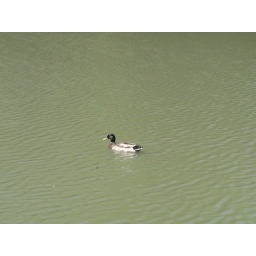
I saw a duck swimming in his swimming pool - I never saw a duck before.